Starburst (candy)

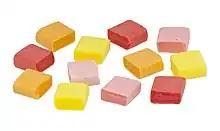
Cherry (red), lemon (yellow), strawberry (pink) and orange flavoured starbursts

Starburst (originally known as Opal Fruits) is the brand name of a box-shaped, fruit-flavoured soft taffy candy manufactured by The Wrigley Company, which is a subsidiary of Mars, Incorporated. Starburst has many different varieties, such as Tropical, Sour, FaveREDs, Watermelon, Very Berry, Superfruit, Summer Blast and Original.